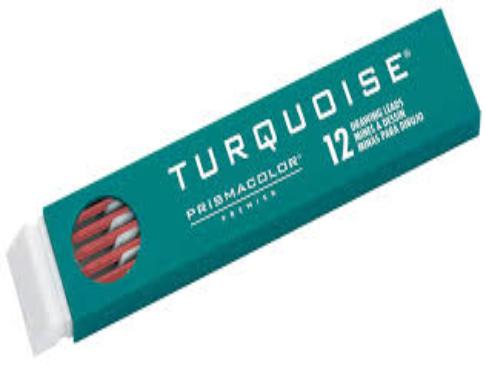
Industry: Necessities